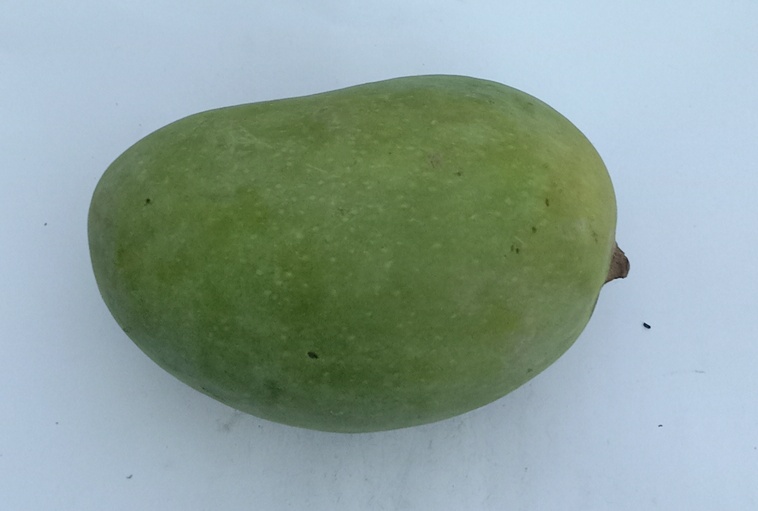
Mango variety: Chaunsa (Summer Bahisht)